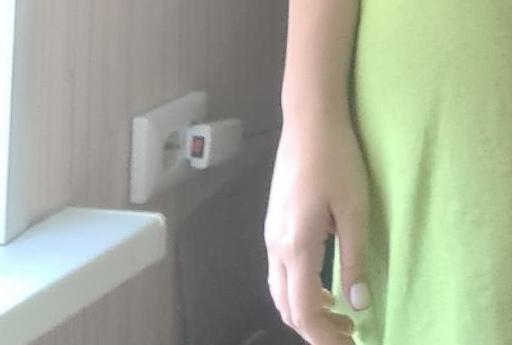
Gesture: no_gesture